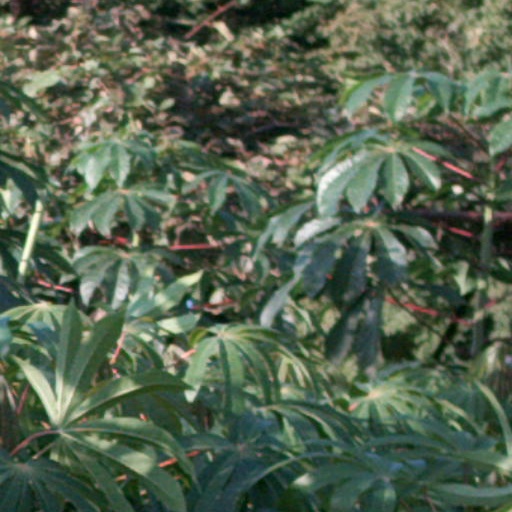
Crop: cassava